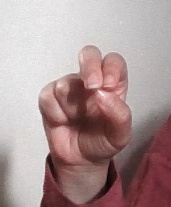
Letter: gaaf